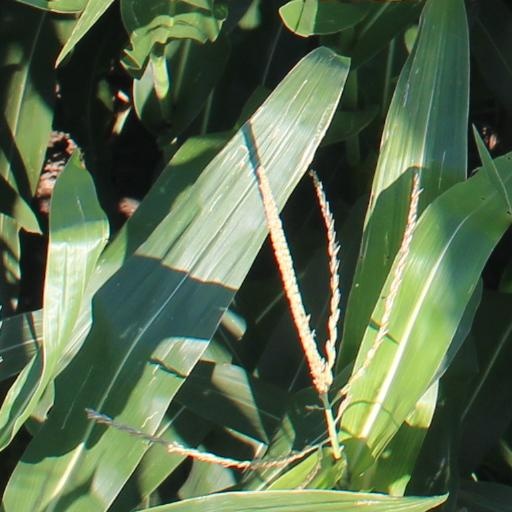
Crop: maize; corn